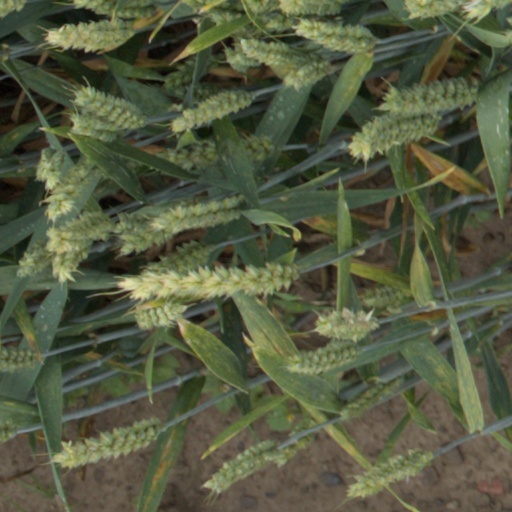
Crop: wheat